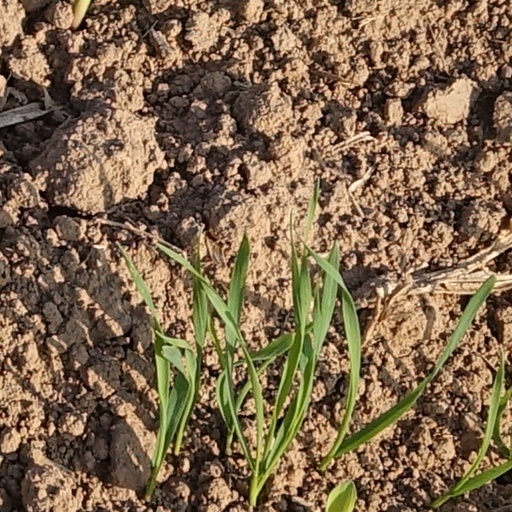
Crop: wheat